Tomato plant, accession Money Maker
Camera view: tilt-top (135 deg); turntable rotation: 270 degrees
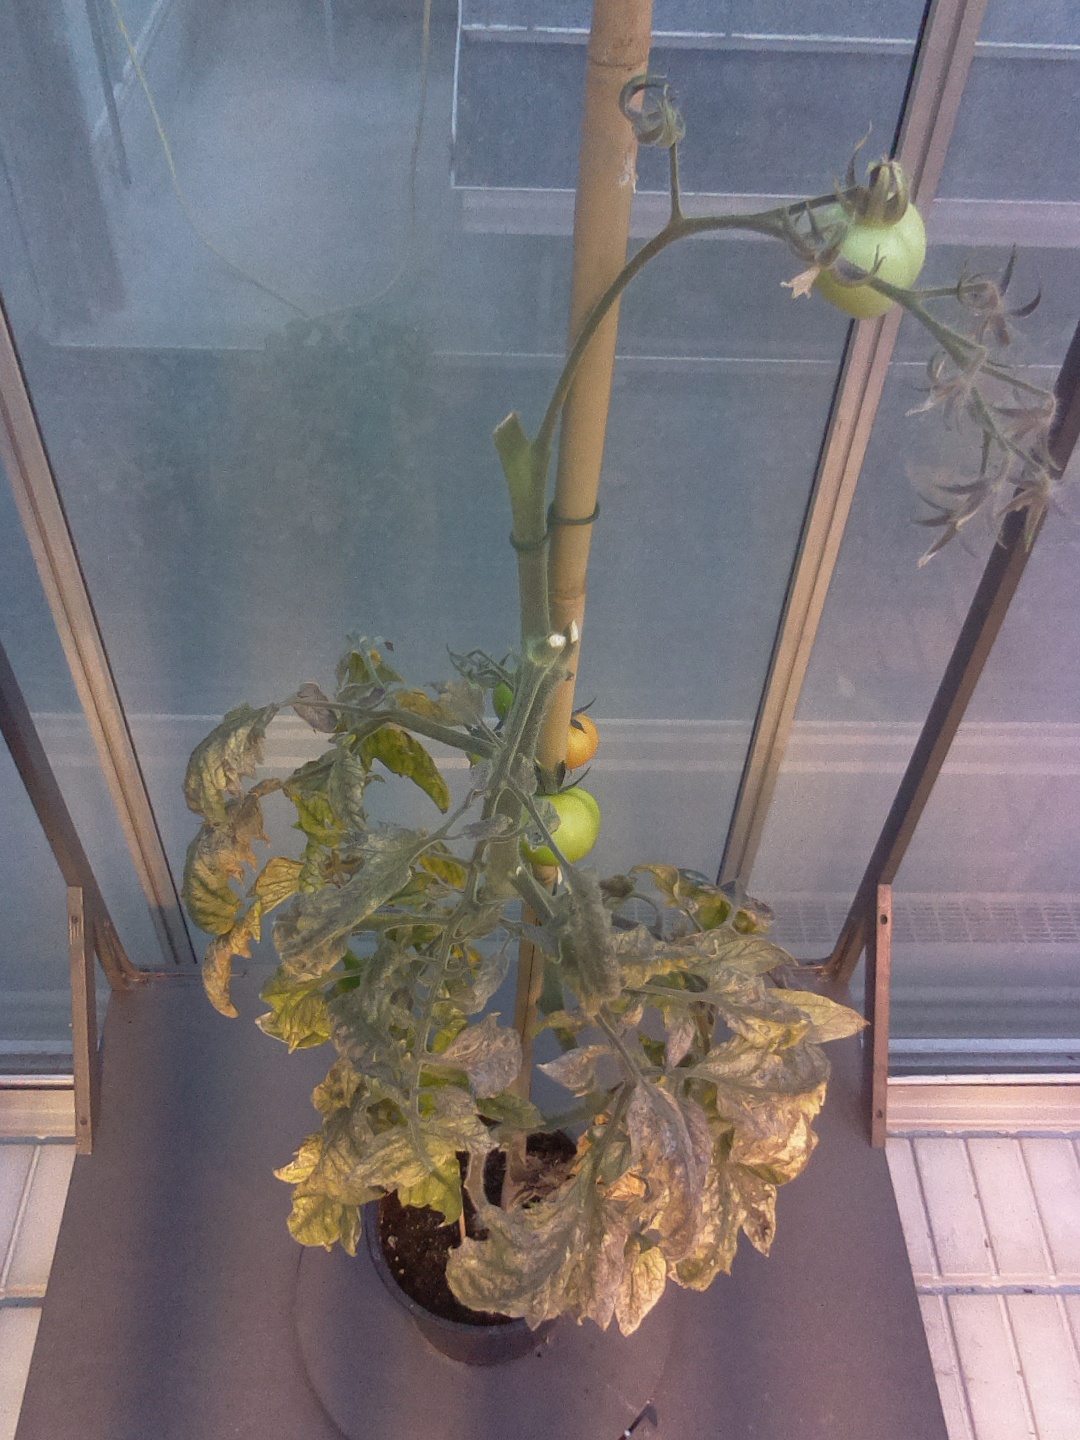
BBCH growth stage 80: fruits start showing typical ripe color (orange -> red)